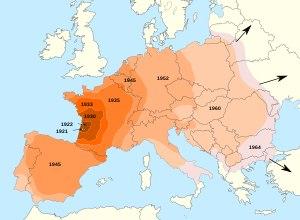
Le Doryphore, ou Doryphore de la pomme de terre, est une espèce d'insectes de l'ordre des coléoptères et de la famille des chrysomélidés aux élytres jaunes rayés de noir. Ce phytophage, spécialisé dans les plantes de la famille des Solanaceae, est un ravageur important, tant à l'état adulte qu'à l'état larvaire, des cultures de pommes de terre qu'il peut anéantir en cas de défoliation totale. Il peut aussi s'attaquer à d'autres Solanacées cultivées comme la tomate et l'aubergine. S'il reste un problème sérieux dans certaines régions, il est moins redouté de nos jours en Europe occidentale et notamment en France.